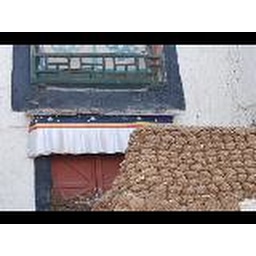
cow drops for fuel , drying in front of the house